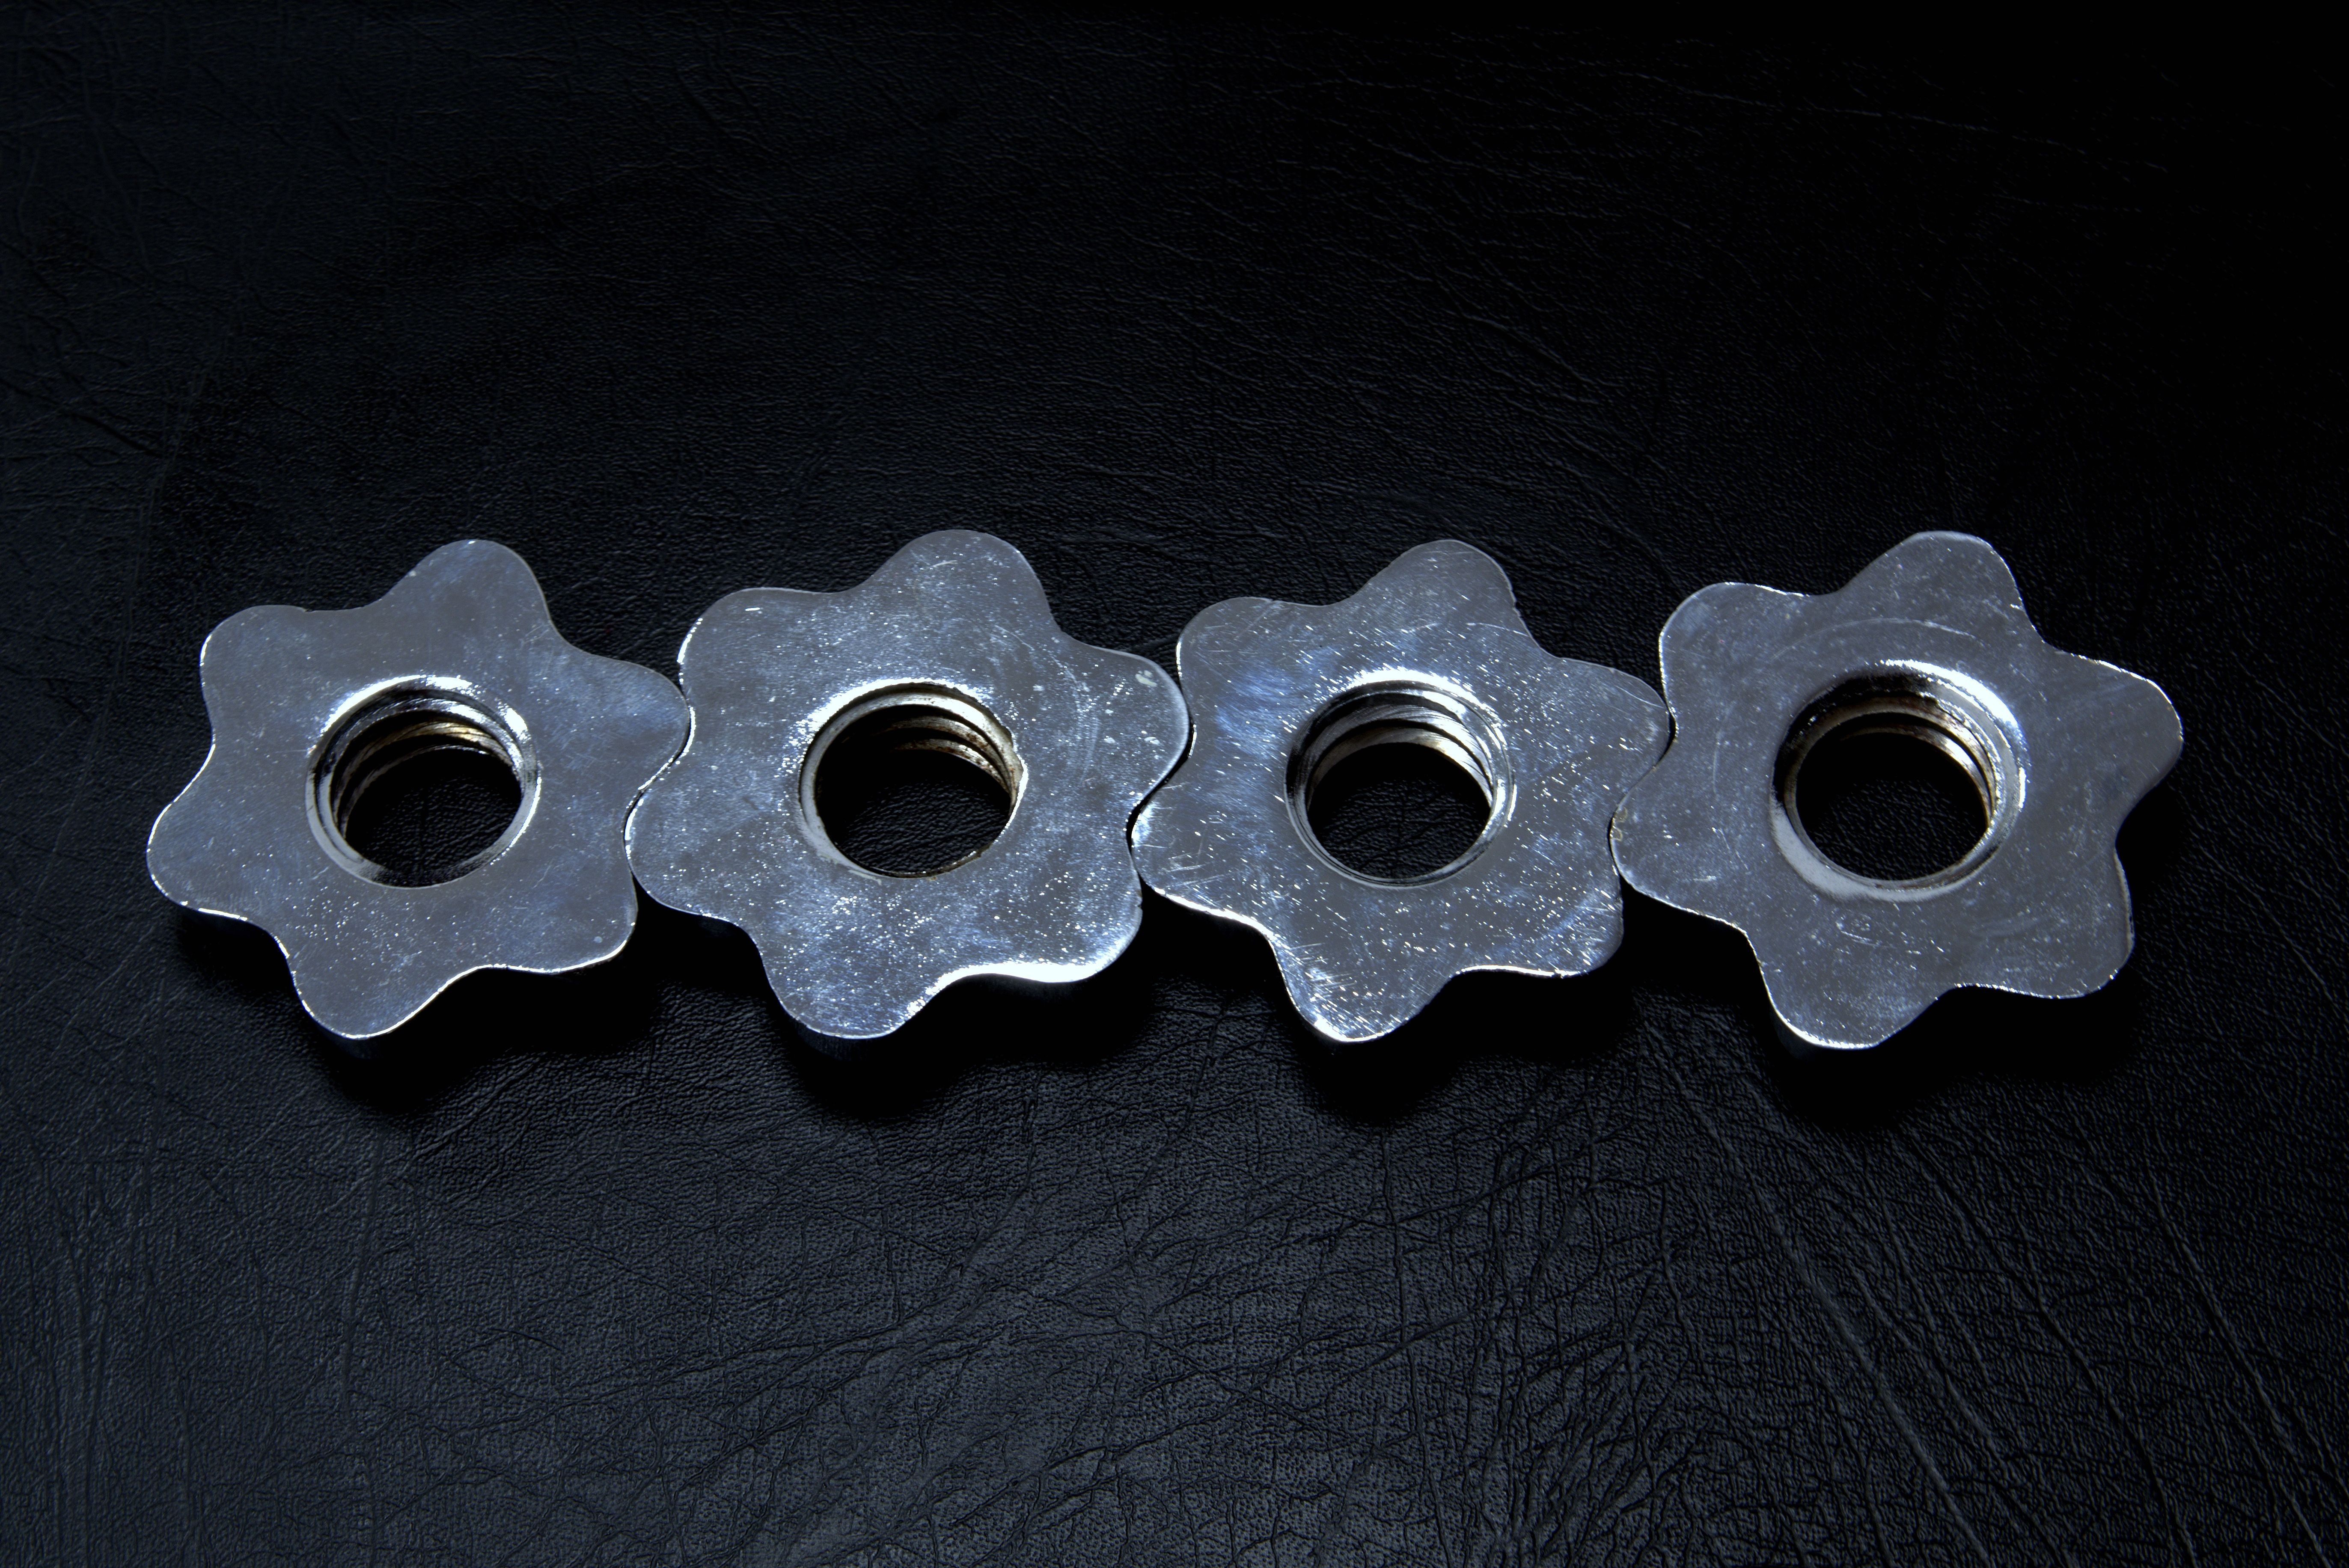
wheel, chain, gear, metal, screw, thread, nuts, chrome, silver, iron, fit, glossy, element, section, the industry, hardware accessory